Answer in natural language. Considering the relative positions, is sleek black flatscreen smart tv to the left or right of Statue? Choose between the following options: right or left
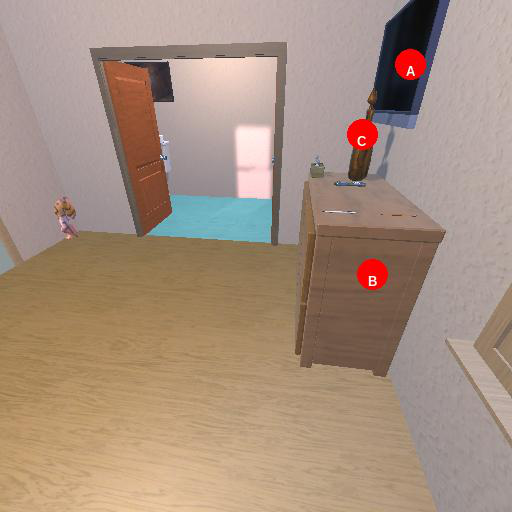
<answer>right</answer>